Nové Strašecí

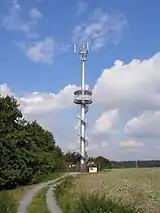
Observation tower on Mackova hora

Nové Strašecí is located about northeast of Rakovník and west of Prague. It lies in the Džbán range. The highest point is the hill Mackova hora at above sea level.